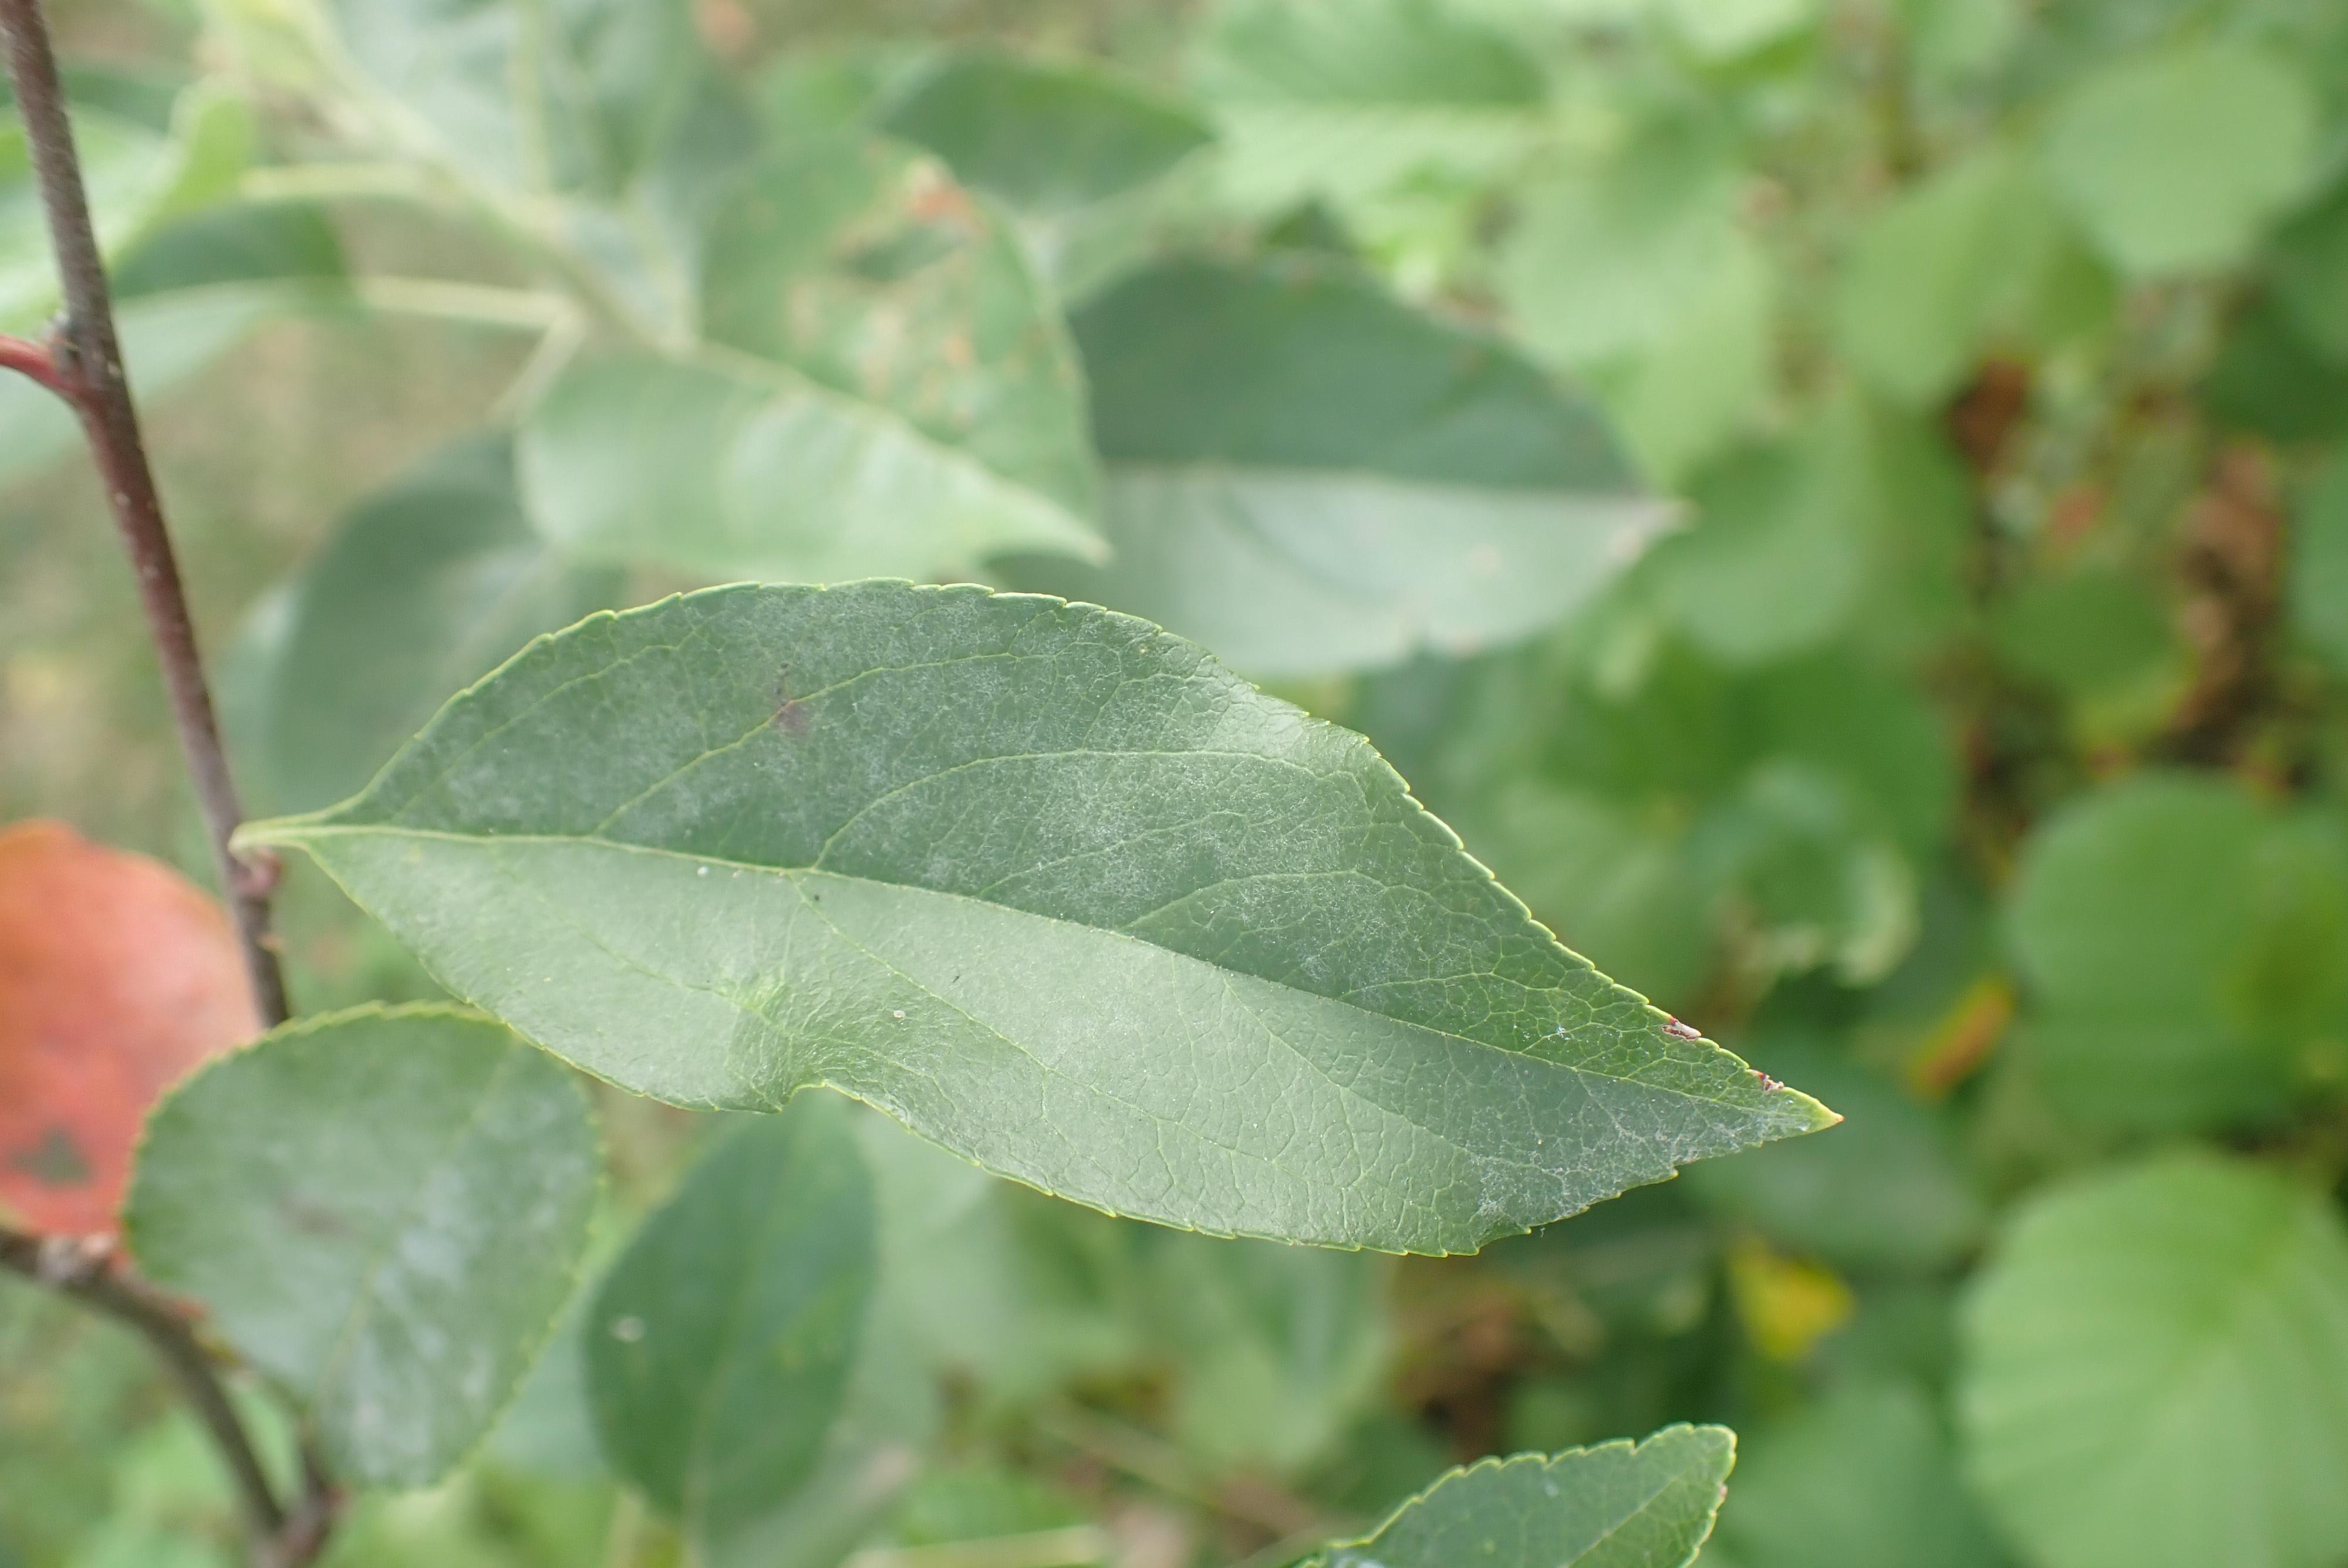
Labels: powdery_mildew